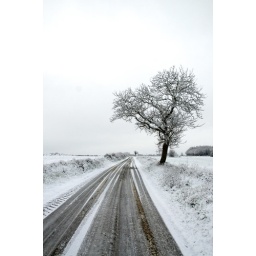
tree in road